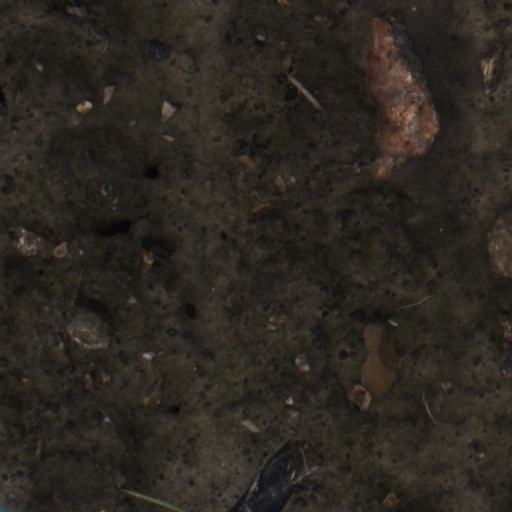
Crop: wheat